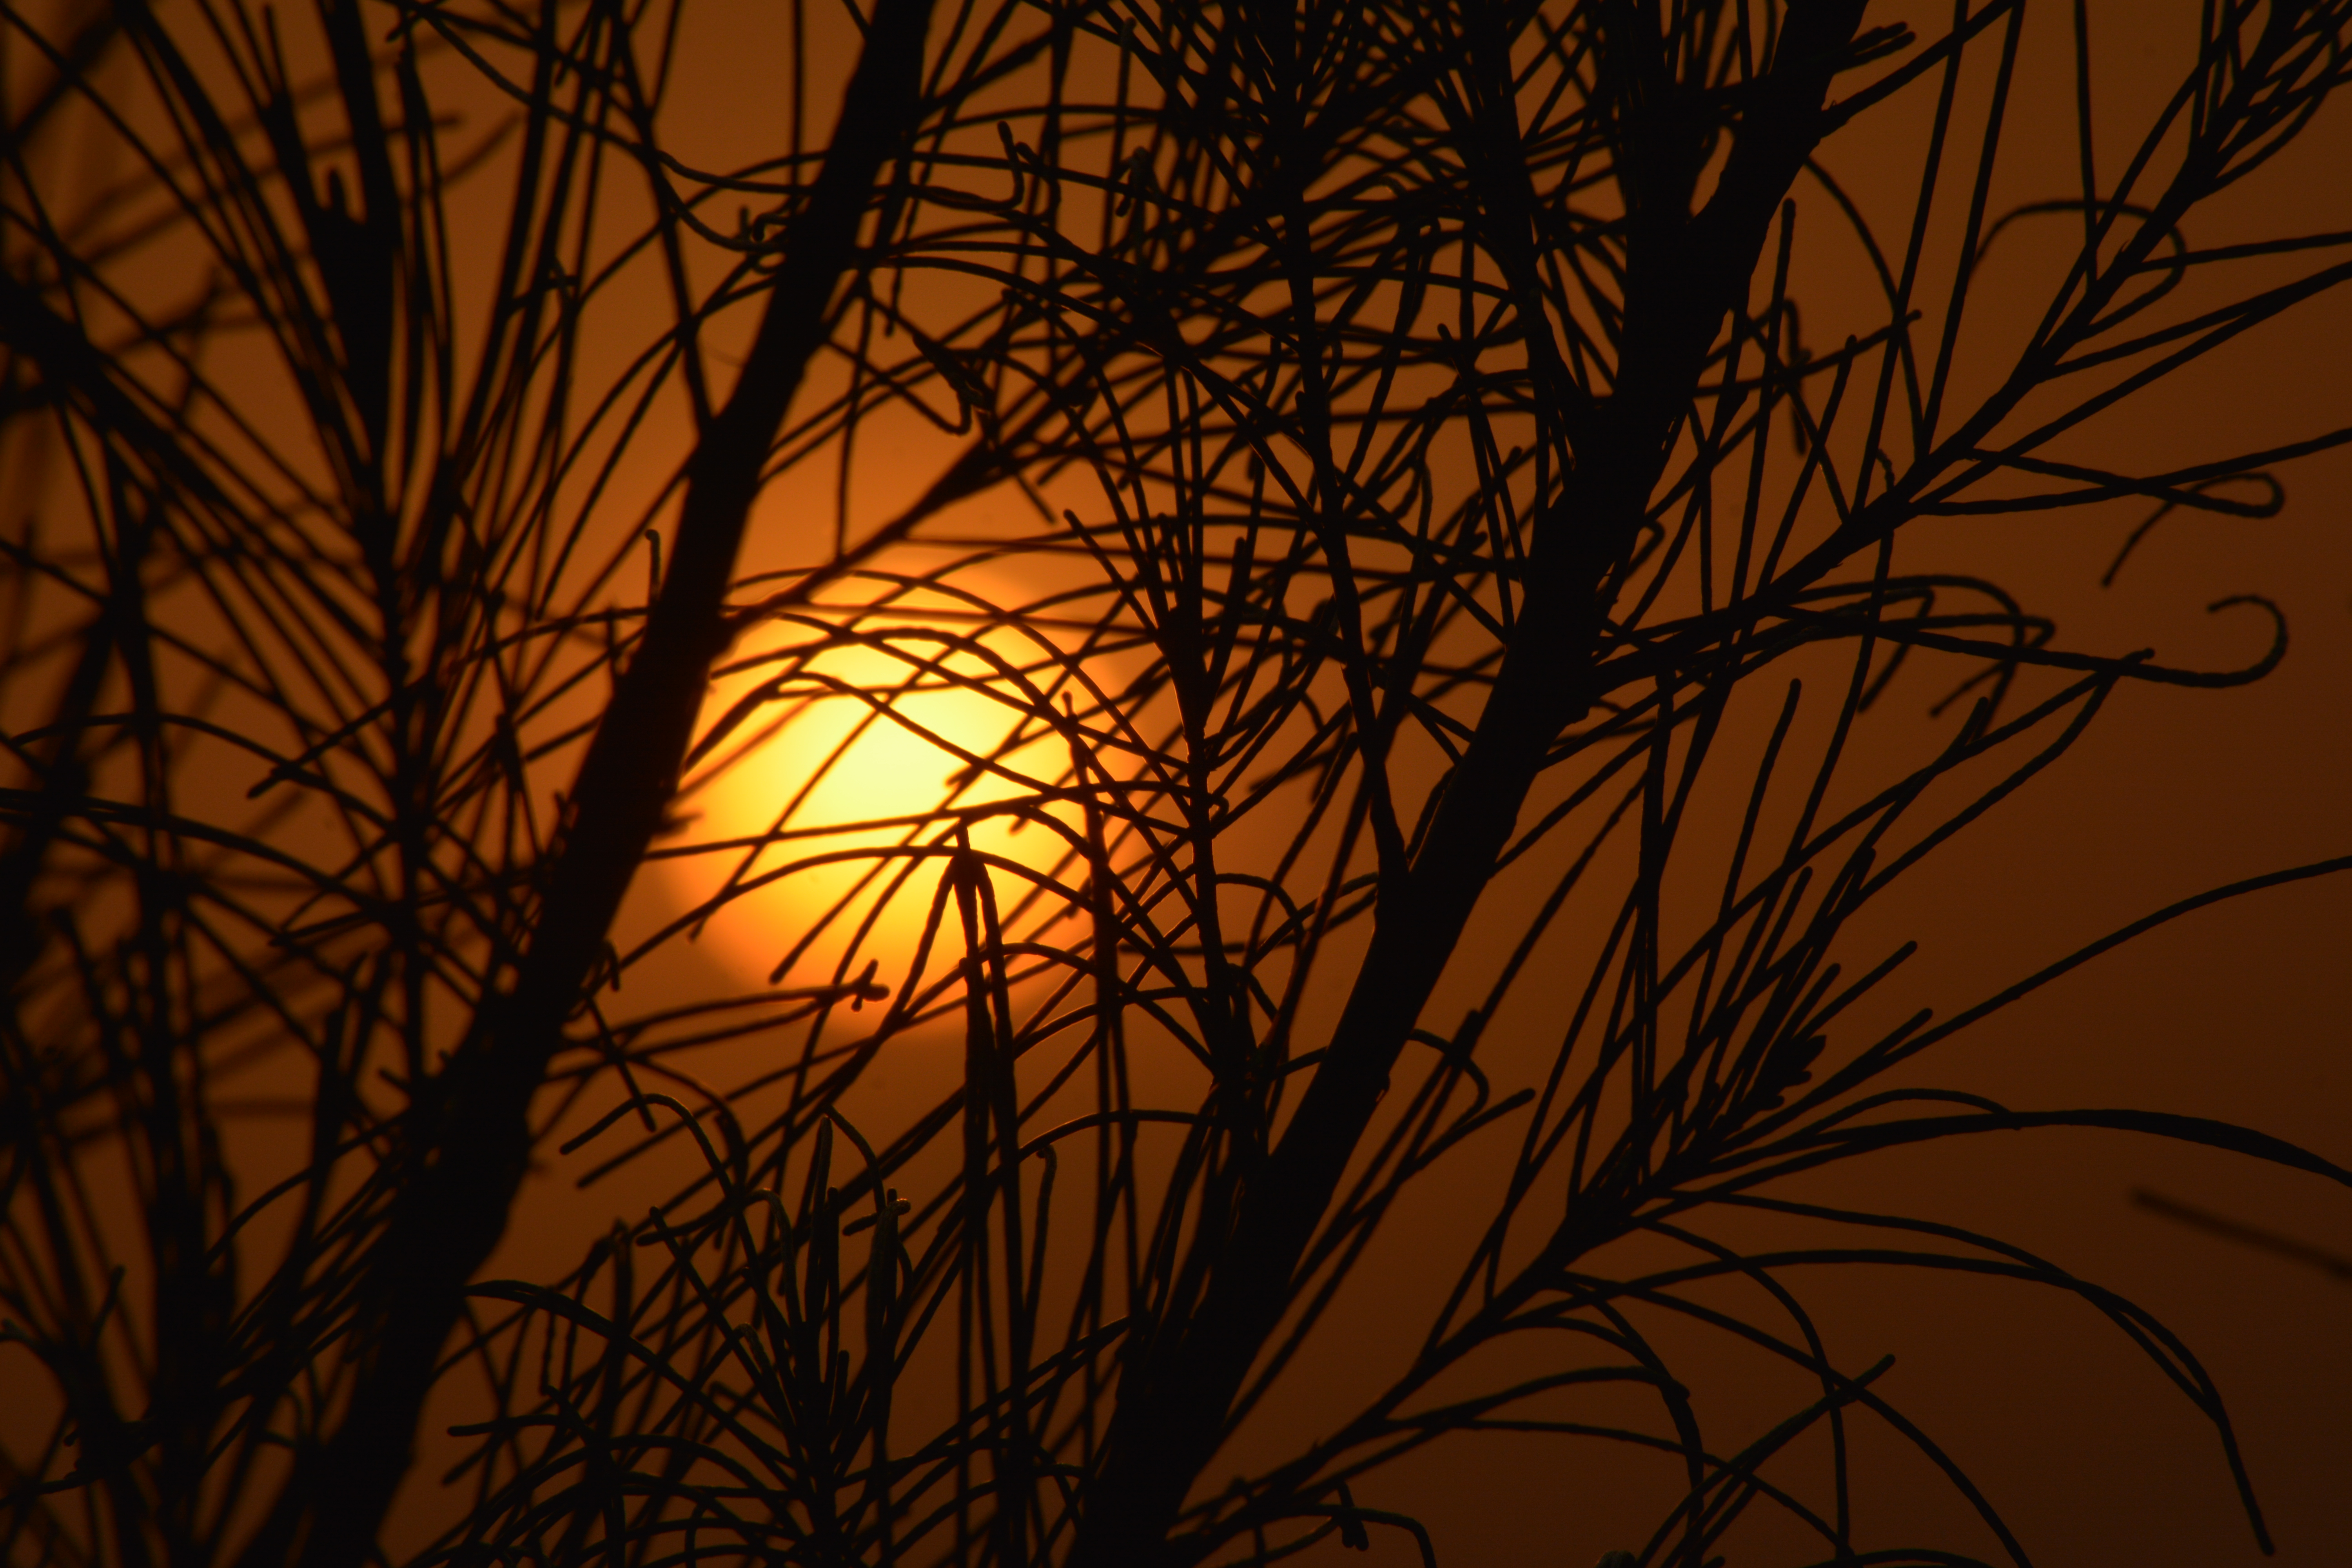
moon, branch, orange, tree, sky, light, twig, grass, sunlight, sunset, plant, sunrise, leaf, grass family, plant stem, evening, Tints and shades